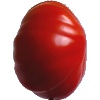
Label: Tomato 3